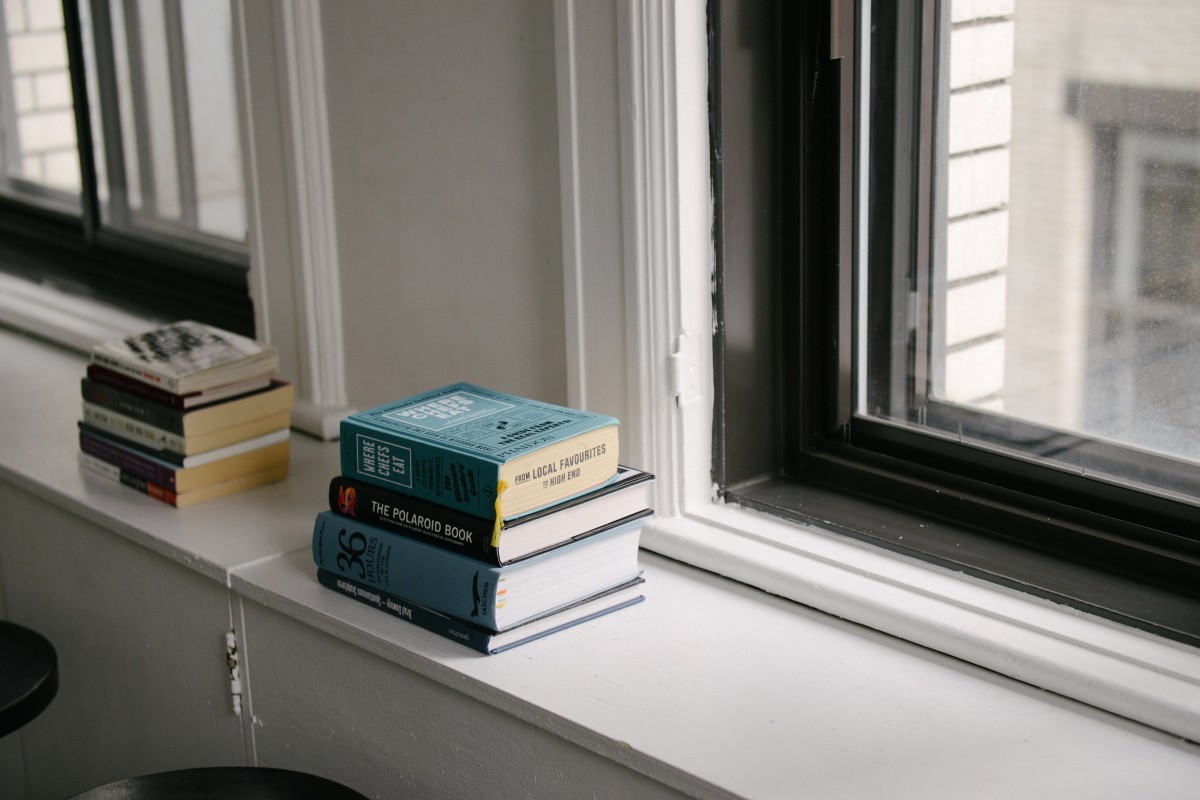
Tags: house, floor, home, pile, kitchen, property, living room, stack, window sill, window ledge, interior design, books